Christmas Inheritance

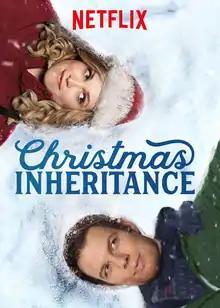
Film poster

Christmas Inheritance is a 2017 Canadian Christmas comedy-drama film directed by Ernie Barbarash and written by Dinah Eng. The film stars Eliza Taylor, Jake Lacy and Andie MacDowell.